Quoile Bridge

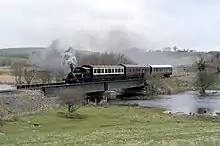
O&K No. 3 crossing the Quoile Bridge in 2006.

The Quoile Bridge is a railway bridge across the River Quoile in Downpatrick, County Down, Northern Ireland. It is long and carries a single-track line.